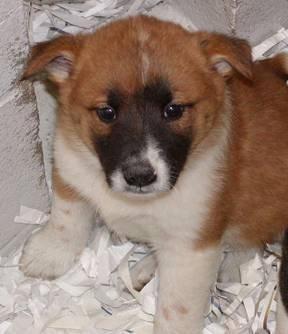
dog